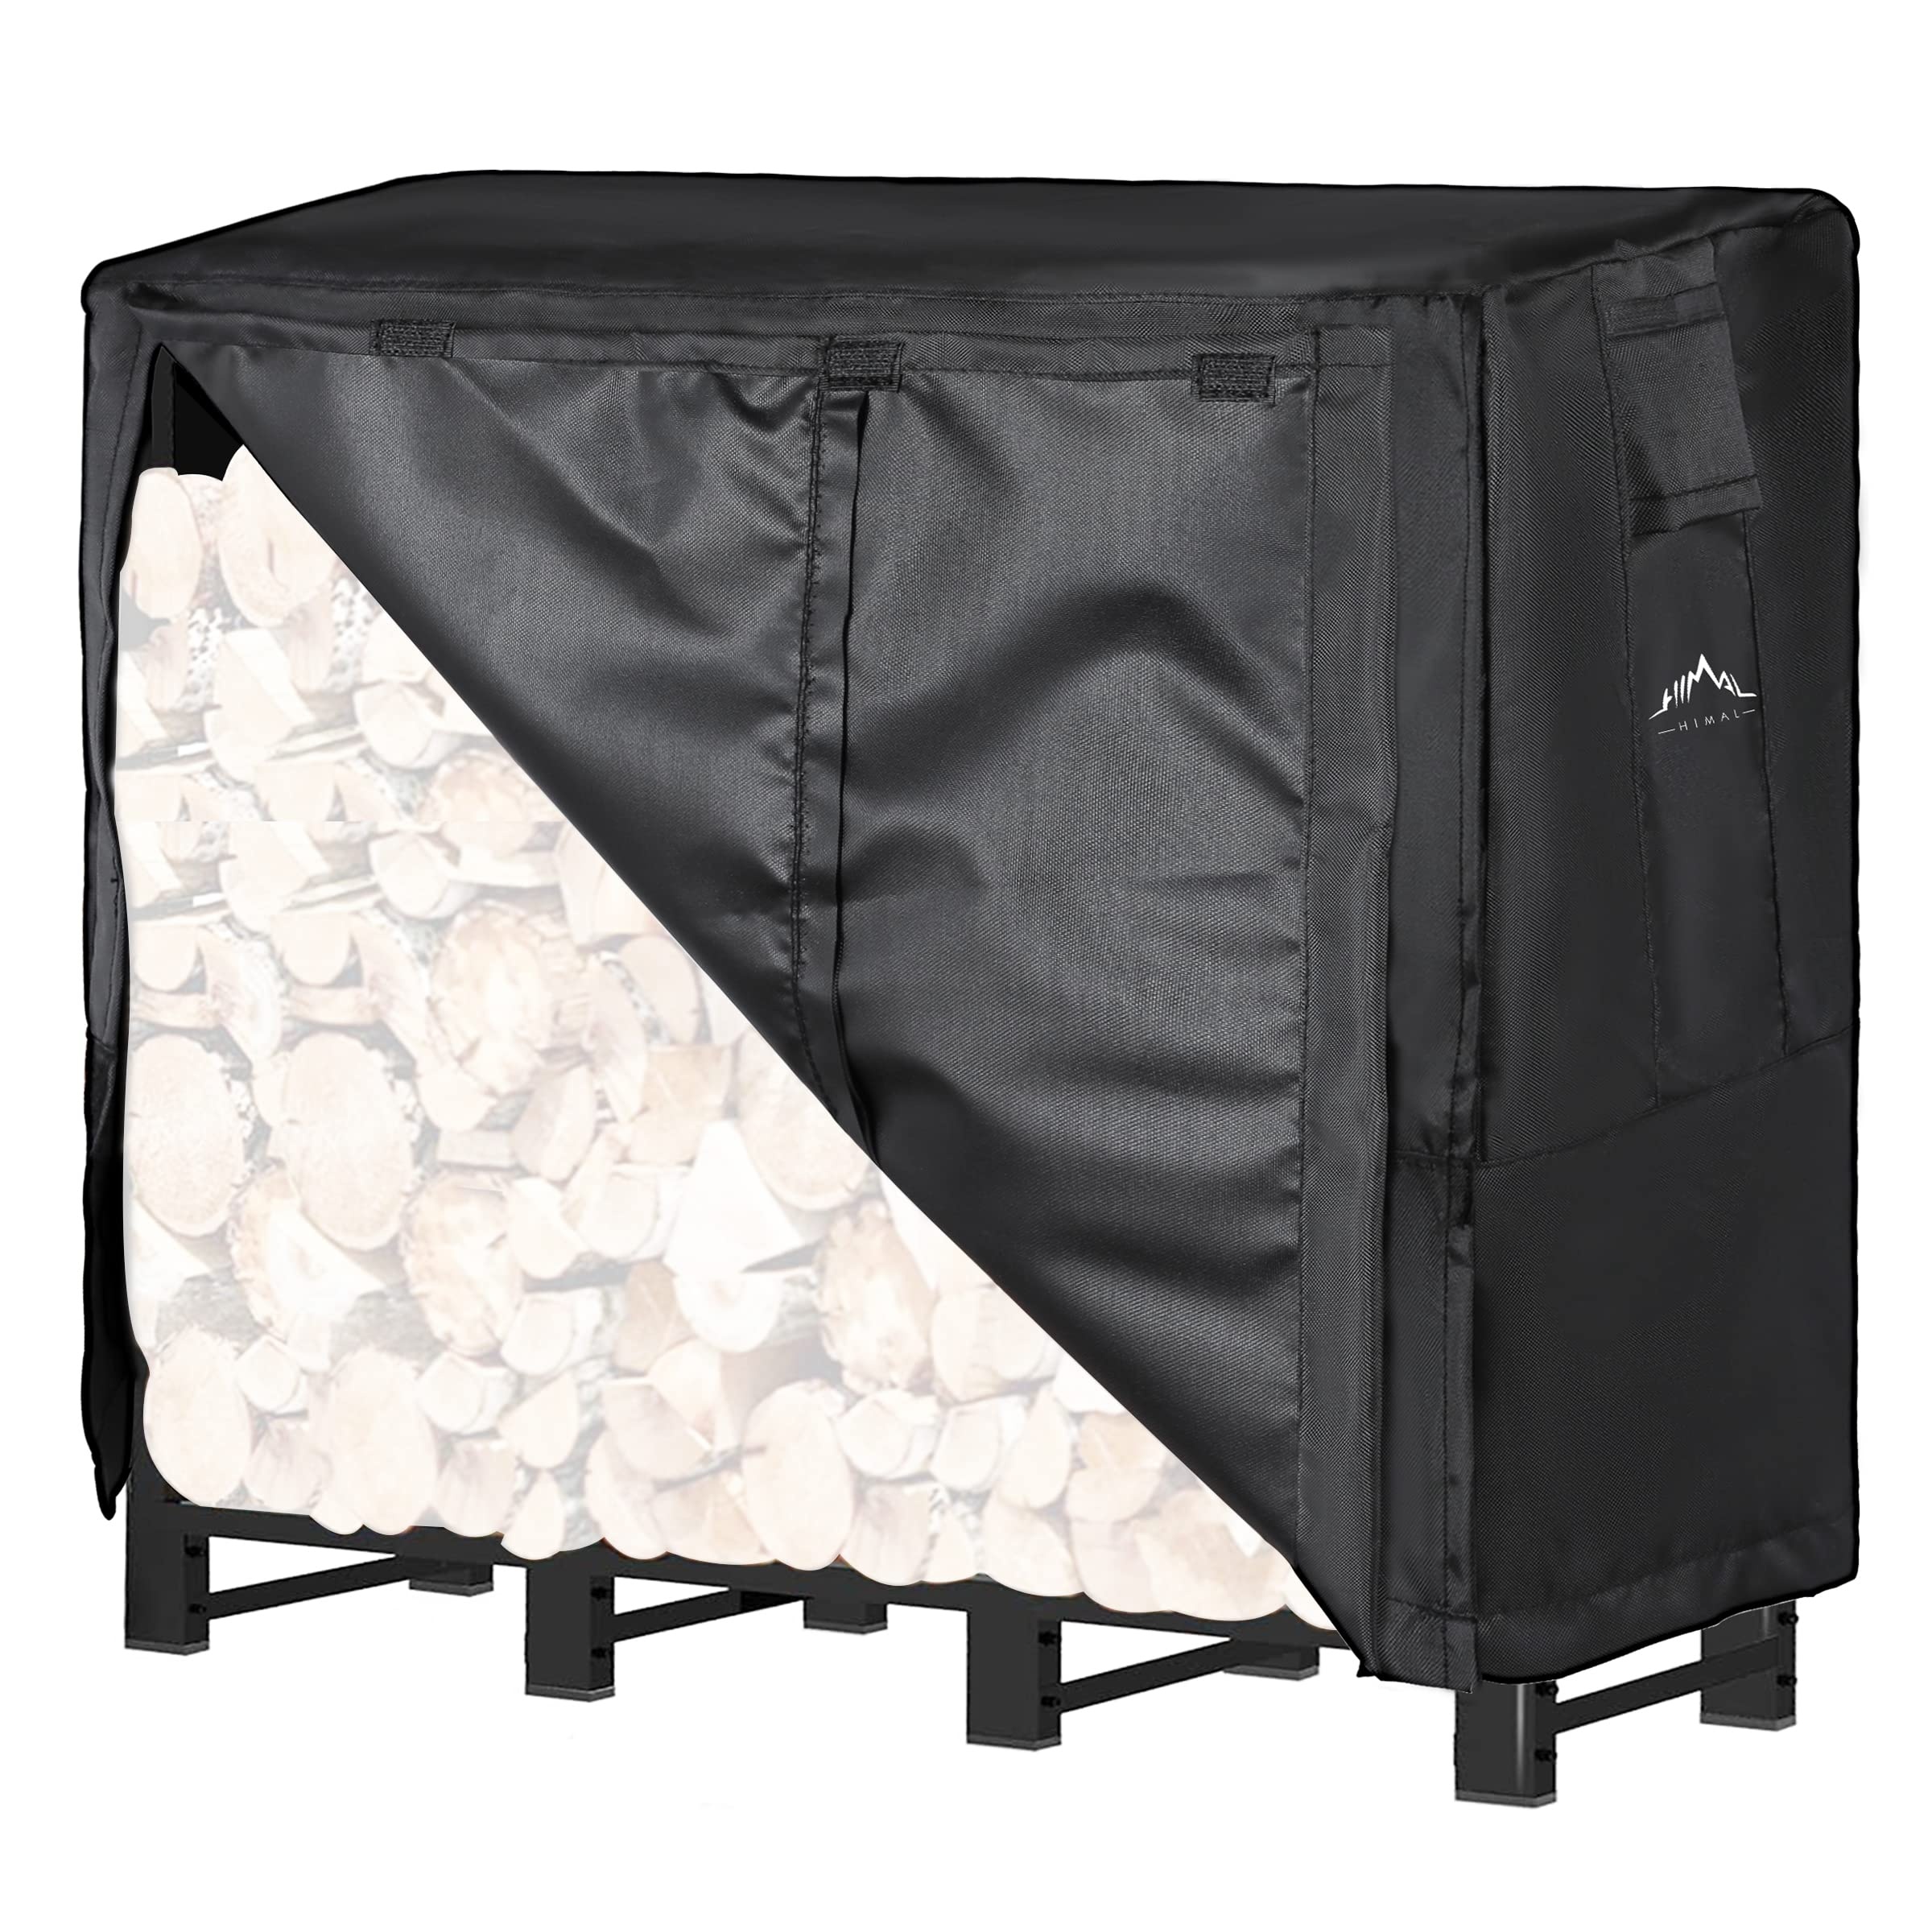
Himal 4ft Waterproof Firewood Cover, Heavy Duty 600D Oxford Outdoor Storage Wood Rack Cover with Buckle (Log Rack not Included)
Brand: Himal Outdoors Color: Black Features: [UNIVERSAL SIZE] Firewood log rack cover size: 48*24*49 inches, which can fit 4FT firewood rack [EXTREMELY DURABLE MATERIAL] Wood rack cover is made of 600D polyster fabric with thick PU waterproof coating, which make sure can used in different seasons [WATERPROOF DESIGN] Thick durable PU Coating with double-stitched seams can keep your firewood completely dry, 100% waterproof firewood cover [SPECIAL DESIGN] 2 air vents and 6 durable velcros to ensure the fixation, windproof and reduce inside condensation [Simple Setup] The firewood cover 4 feet precisely sized to fit the rack (Cover Only), so installation is quick and easy Binding: Tools & Home Improvement model number: 01 Part Number: 01 EAN: 0822361461289 Package Dimensions: 14.9 x 10.9 x 2.6 inches
Brand: Himal Outdoors
Category: Home & Garden > Fireplace & Wood Stove Accessories > Log Rack & Carrier Accessories > Base Covers